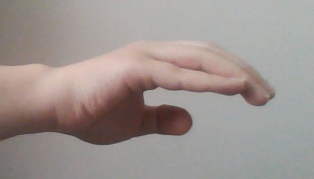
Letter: jeem